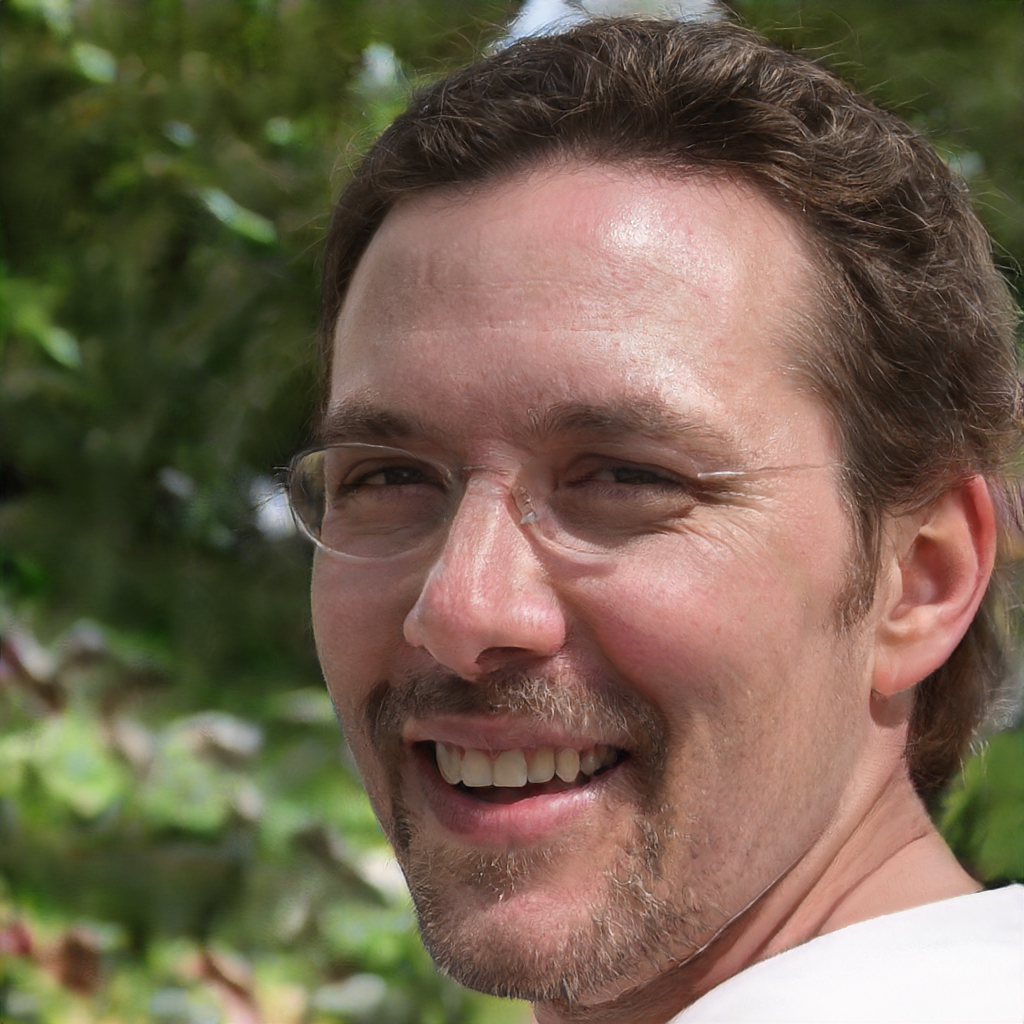
Label: Colored